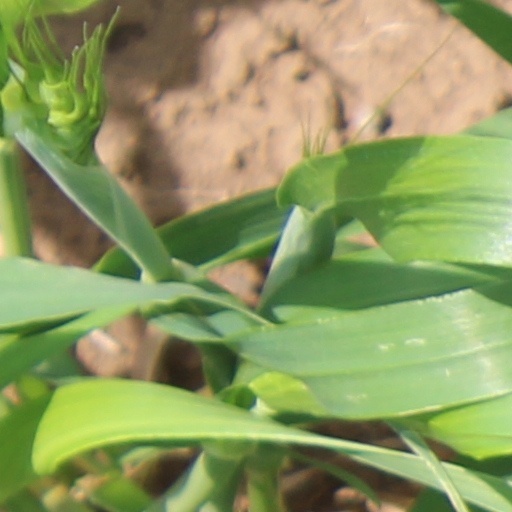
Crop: wheat